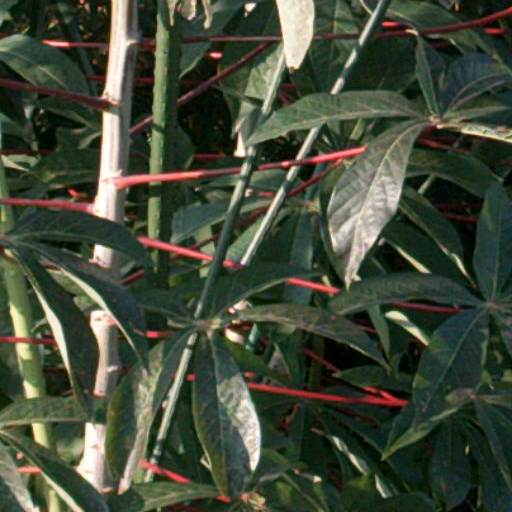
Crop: cassava